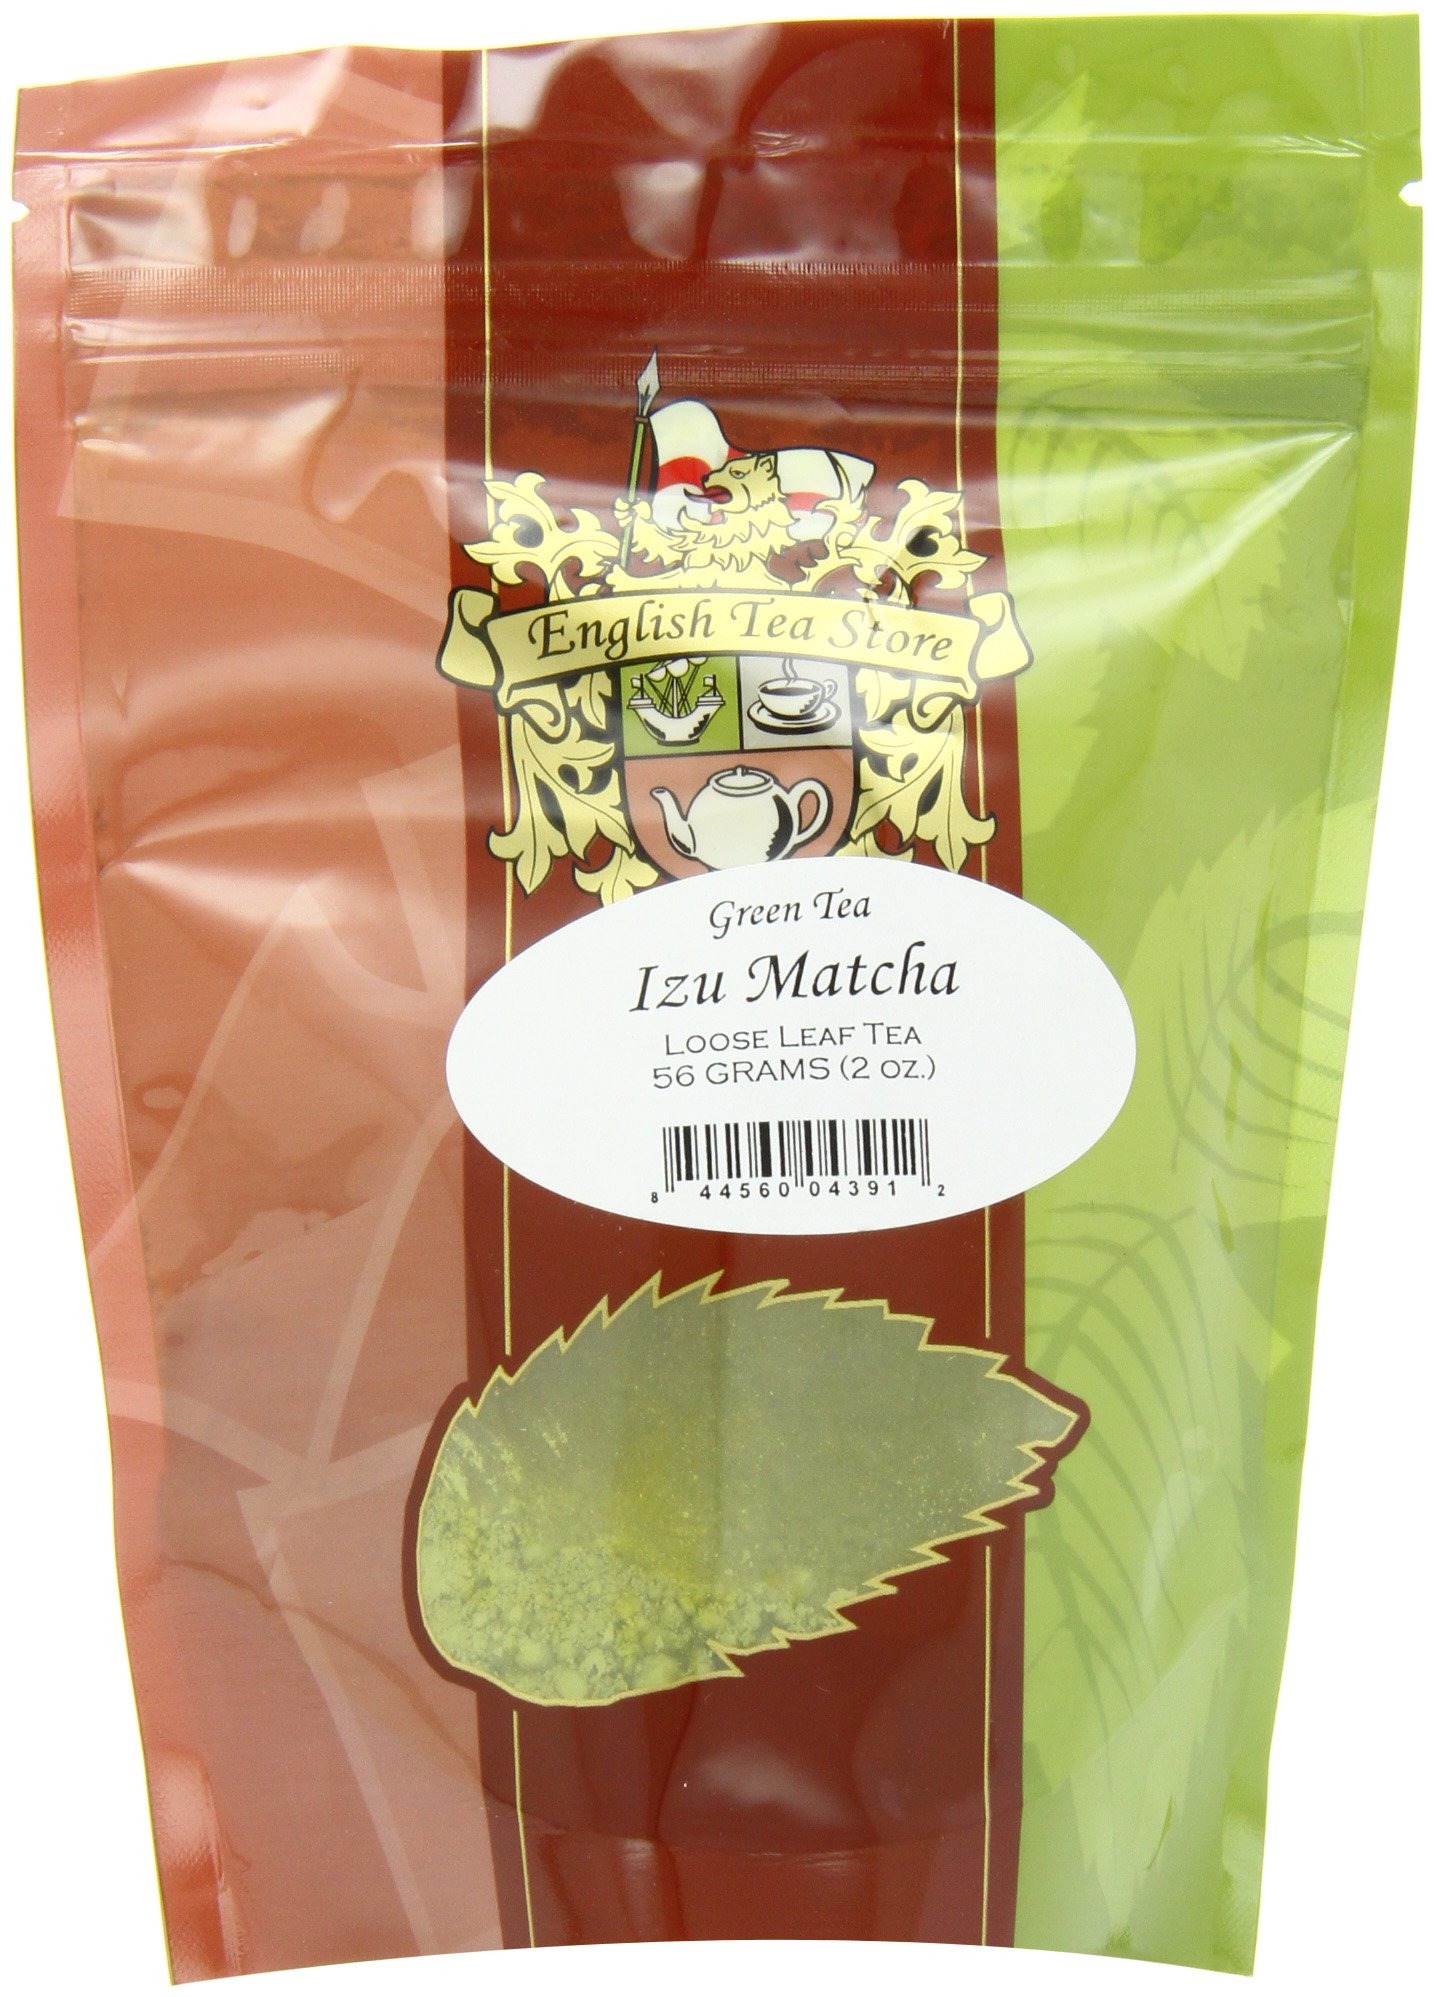
Item Name: English Tea Store Loose Leaf, Izu Matcha Japanese Green Tea, 2 Ounce
Bullet Point 1: Item Package Dimension:6.0 inches L x5.0 inches W x4.0 inches H
Bullet Point 2: Item Package Weight:0.16 pounds
Bullet Point 3: Product Type:GROCERY
Bullet Point 4: Item Package Quantity:1
Value: 2.0
Unit: ounce

Price: 10.14